Laurent de Gouvion Saint-Cyr

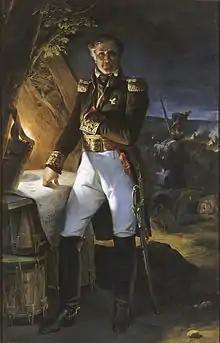
"Portrait of Marshal Saint-Cyr" by Horace Vernet, 1821

Laurent de Gouvion Saint-Cyr, 1st Marquis of Gouvion-Saint-Cyr (13 April 1764 – 17 March 1830) was a French military leader of the French Revolutionary Wars and the Napoleonic Wars. He was a made a Marshal of the Empire in 1812 by Emperor Napoleon, who regarded him as his finest general in defensive warfare.